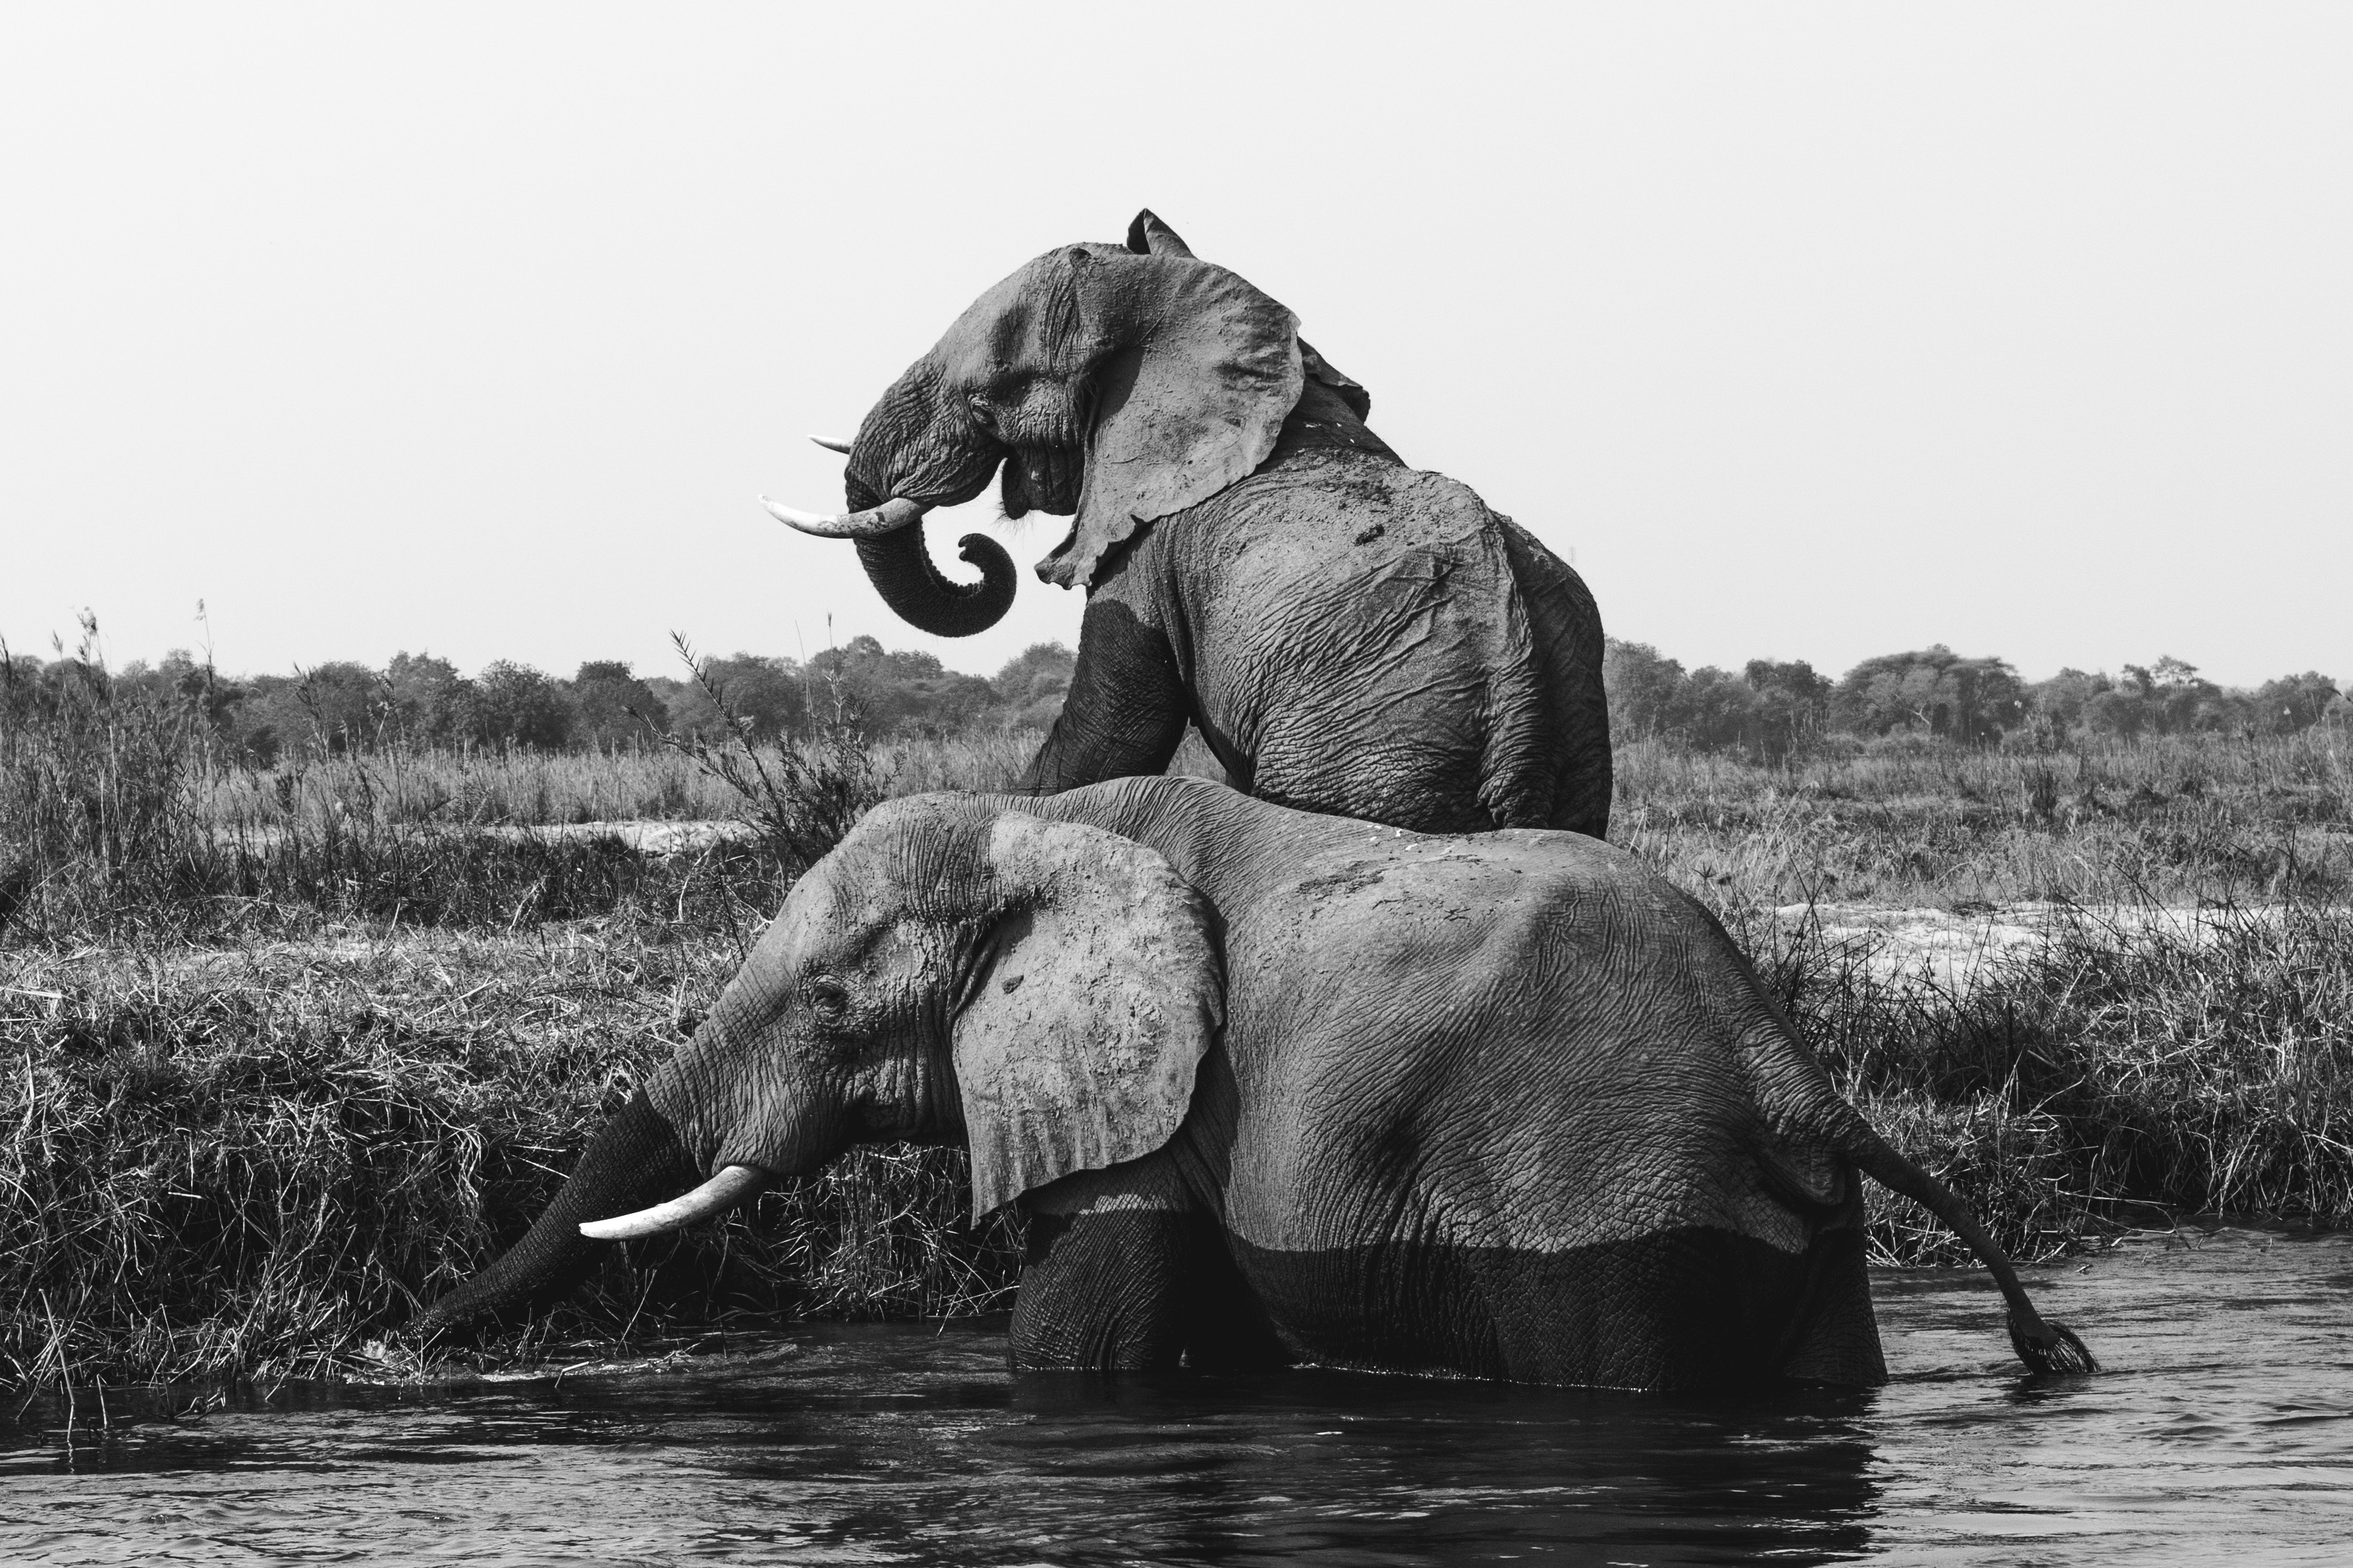
black and white, monochrome, elephant, monochrome photography